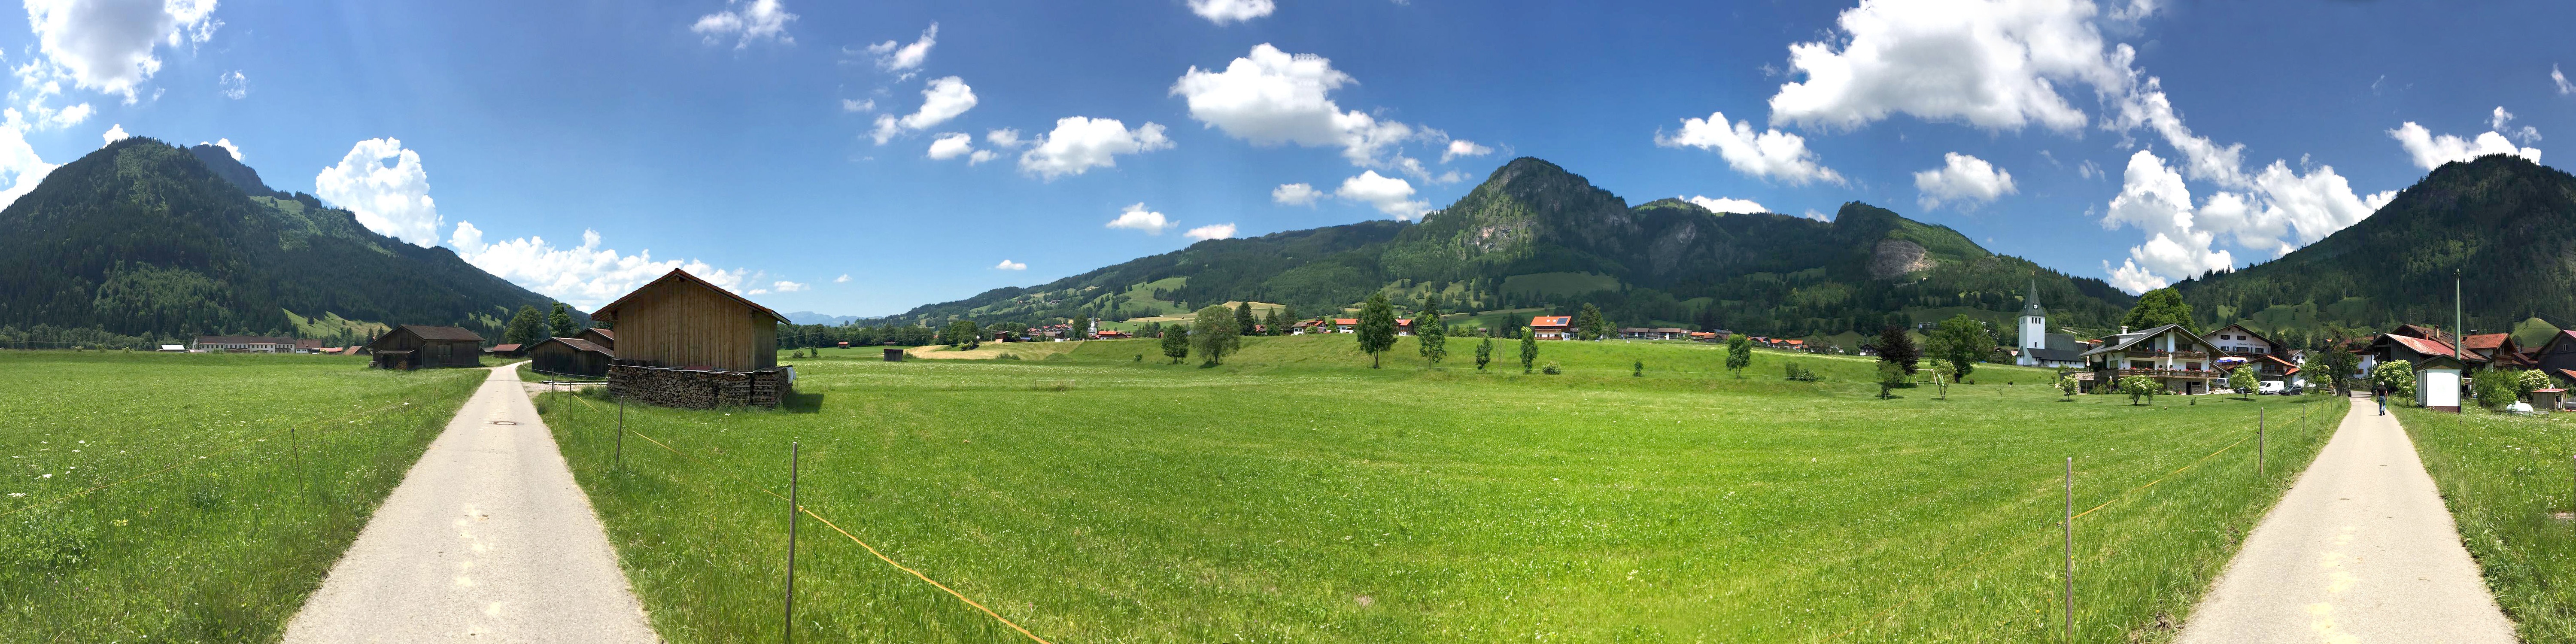
mountain, sky, field, meadow, valley, mountain range, panorama, hut, pasture, alpine, plain, trees, mountains, alps, grassland, badlands, plateau, ecosystem, oberstdorf, mountain panorama, reported, allg u, geographical feature, mountainous landforms